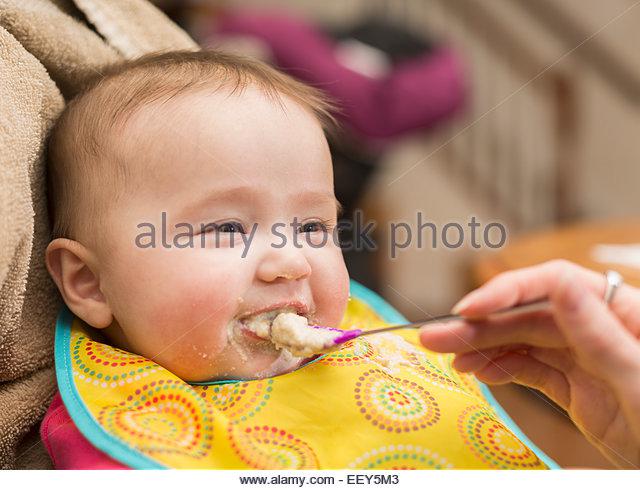
small baby girl is given her first solid food on a spoon and is unsure about the process
Relation: Visible, Subjective, Story